Zion Evangelical Church (Evansville, Indiana)

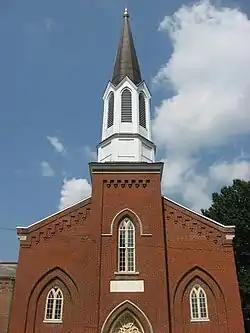
Zion Evangelical Church, July 2011

Zion Evangelical Church is a historic United Church of Christ church located in downtown Evansville, Indiana. It was built in 1855, and is a Gothic Revival style brick church. It features Gothic arched openings and an octagonal steeple.